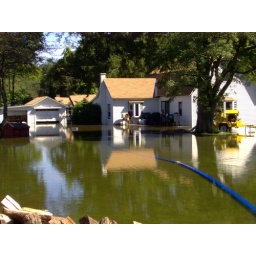
my house under water it was 6ft high at one point but it is residing finally